Upper montane forest

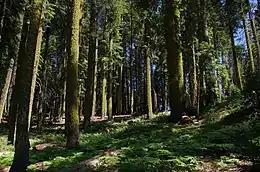
Upper montane forest in Sequoia National Park

The upper montane forest is a vegetation type generally found above the mixed coniferous forest and below the subalpine forest vegetation types. Most of what grows in upper montane forests are conifers, because of the short growing season.